Iran–United States relations during the first Trump administration

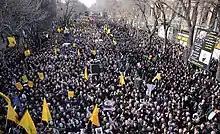
Demonstrations in Iran over the death of Qasem Soleimani during the U.S. attack on the Baghdad airport in Iraq on January 3, 2020

On January 3, 2020, Iranian General Qasem Soleimani was killed in a U.S. drone strike near Baghdad International Airport, following an order from U.S. president Donald Trump. Soleimani was a key military leader, and head of Iran's Quds Force, a branch of Iran's Islamic Revolutionary Guard Corps (IRGC), which is designated as a terrorist organization by both the United States and the European Union, and he played a central role in Iran's regional military strategy. Prior to the attack, both Trump's then-chief of staff Mick Mulvaney, and close advisor Senator Lindsey Graham had advised against targeting such a senior Iranian figure.